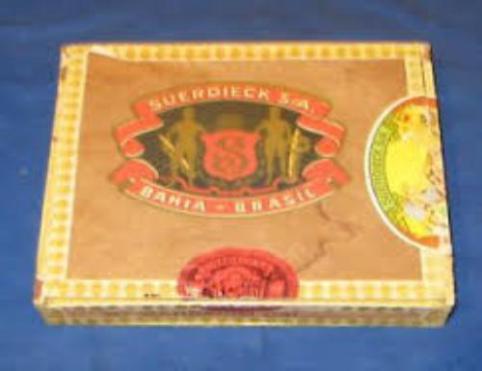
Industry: Food